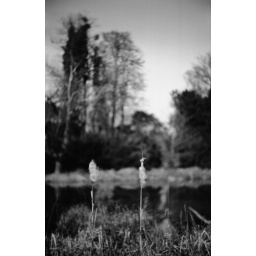
by a tree near a lake